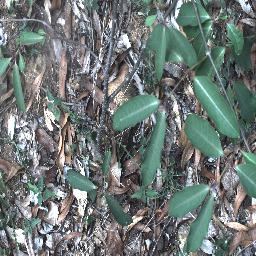
Label: rubber_vine